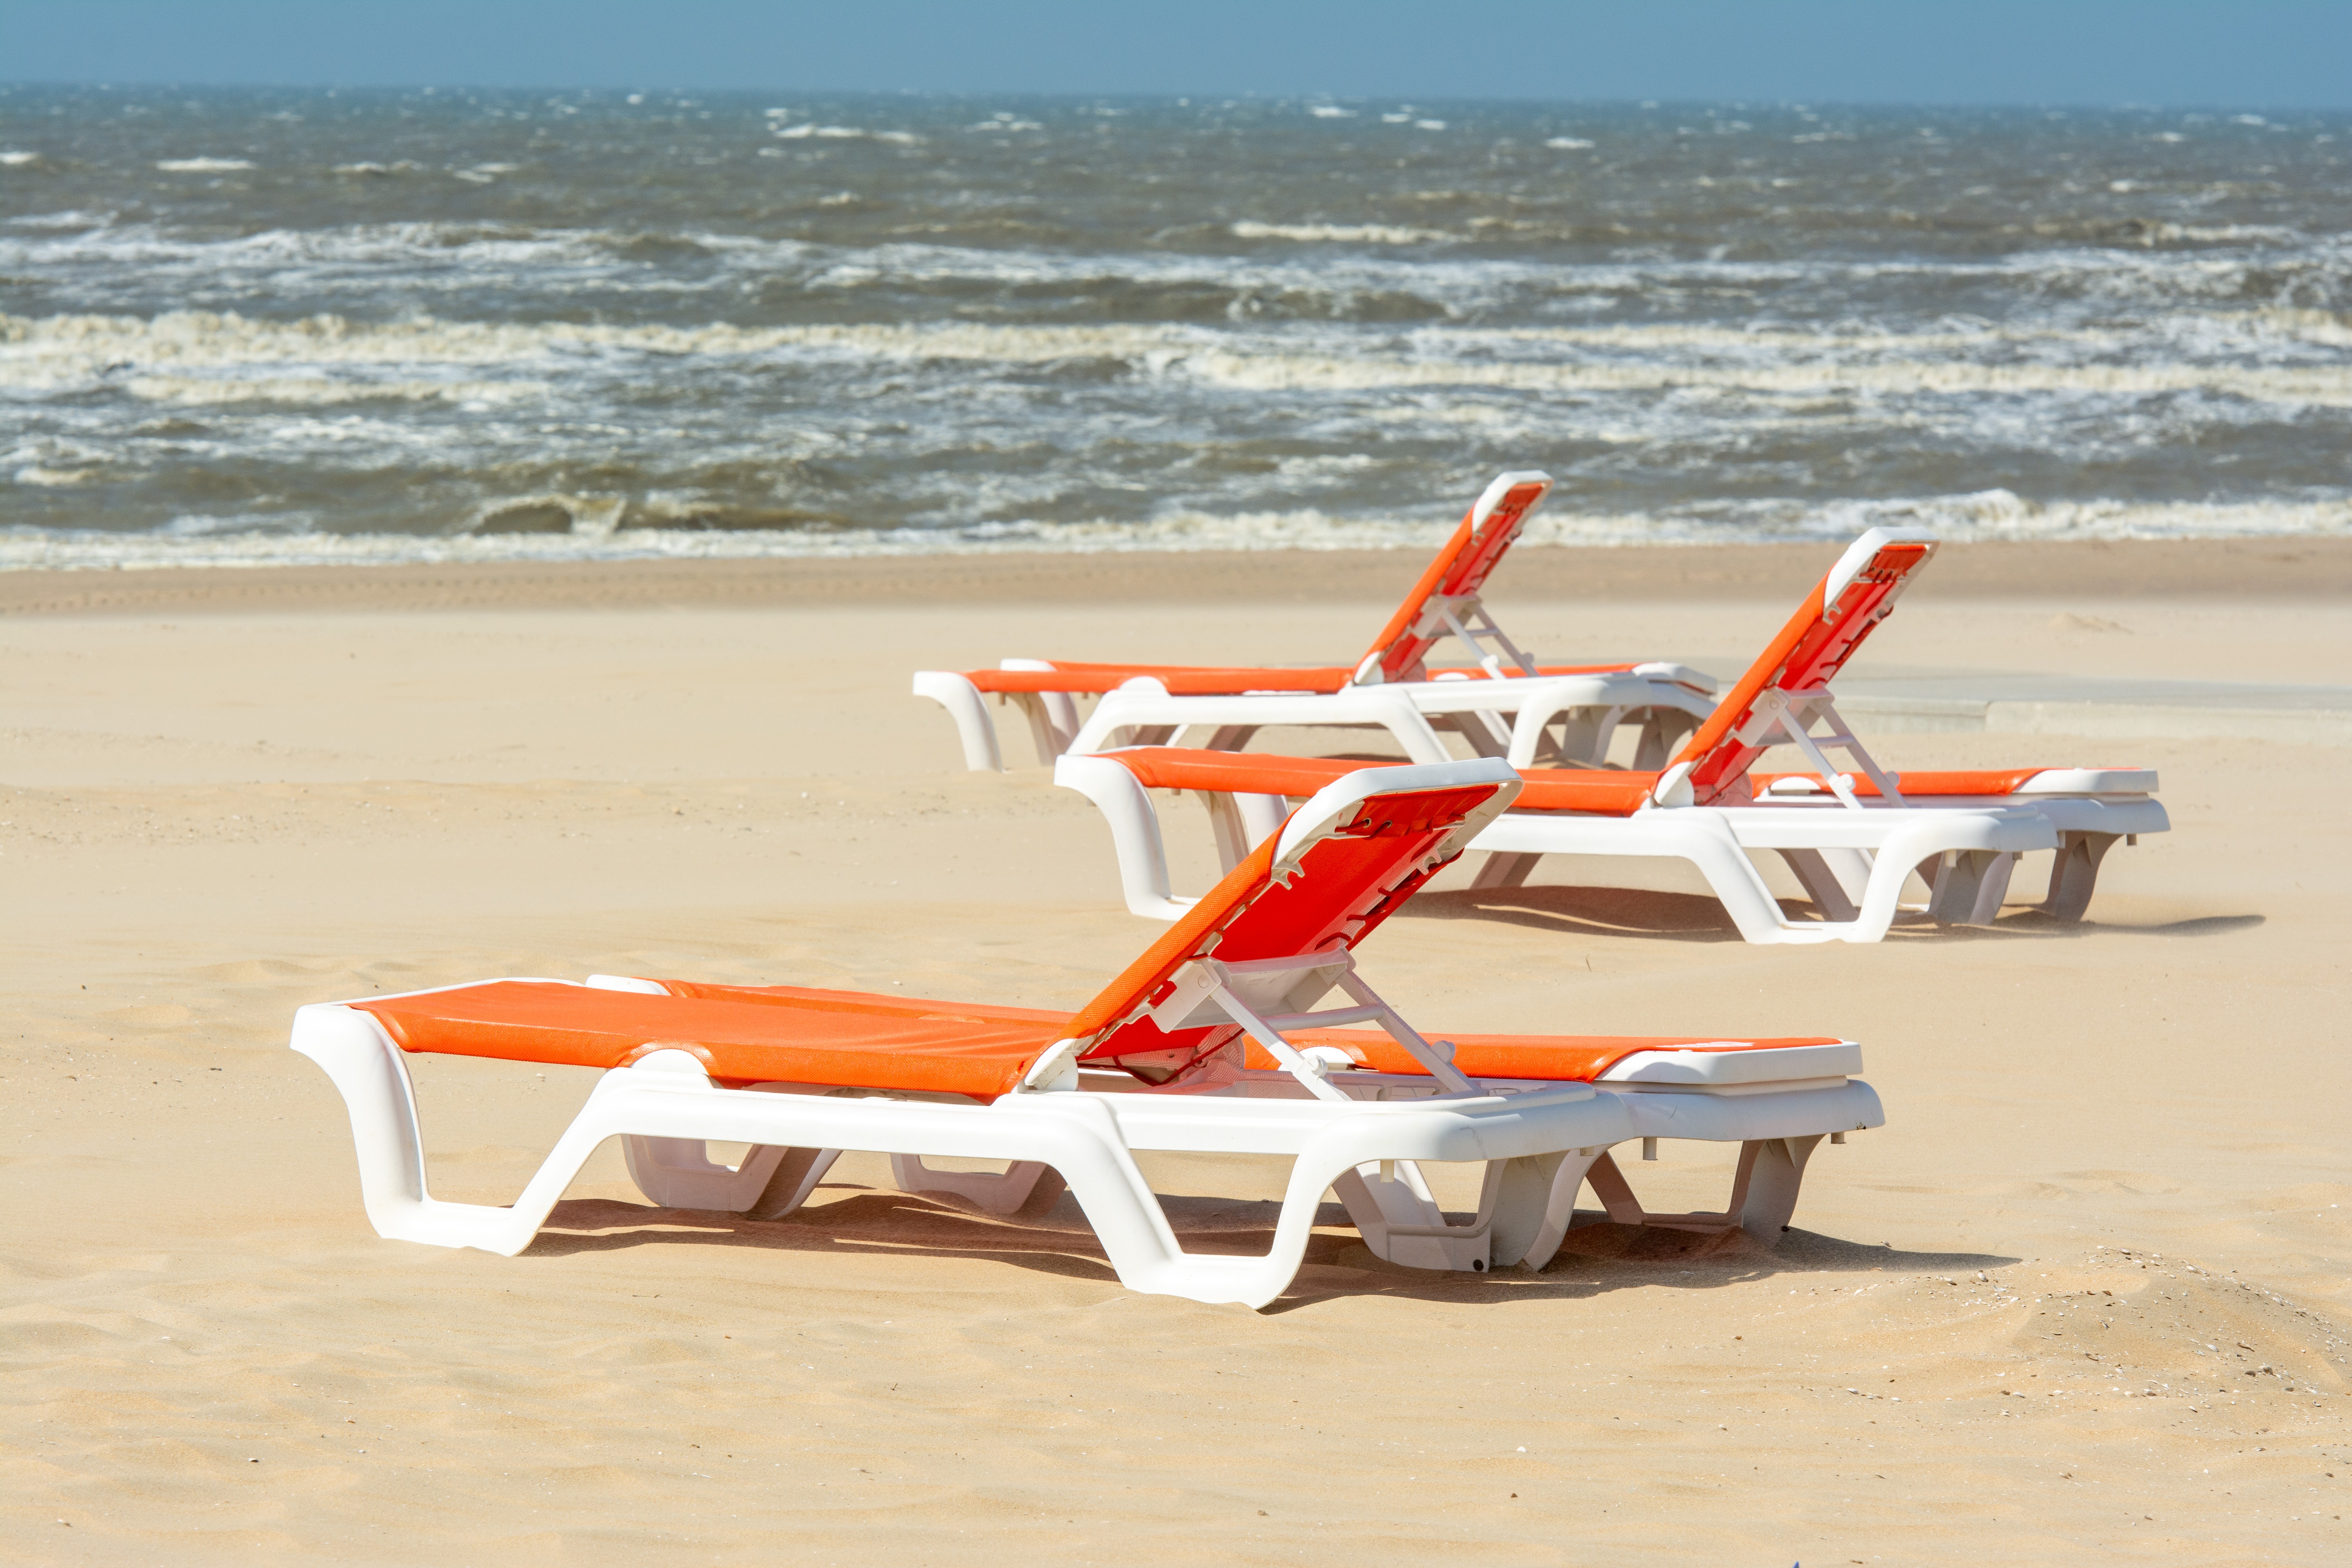
boat, water, vehicle, outdoor furniture, beach, sunlounger, wood, table, chair, landscape, aircraft, sky, wing, fashion accessory, picnic table, ocean, carmine, leisure, machine, aviation, soil, coast, general aviation, plastic, outdoor table, sand, toy, desk